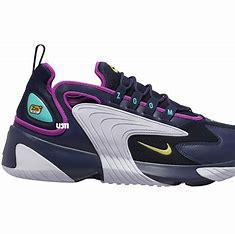
Brand: Nike
Model: Zoom 2K